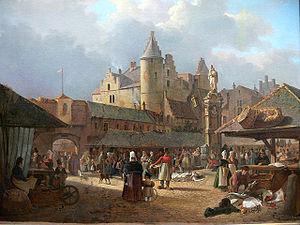
François-Antoine Bossuet , Marché aux poissons (Détail), tableau du Musée royal des beaux arts d’Anvers (Koninklijk Museum voor schone Kunsten Antwerpen)
François-Antoine Bossuet est un peintre de l'école belge, né le 22 août 1798 à Ypres, et mort à Saint-Josse-ten-Noode le 30 septembre 1889.